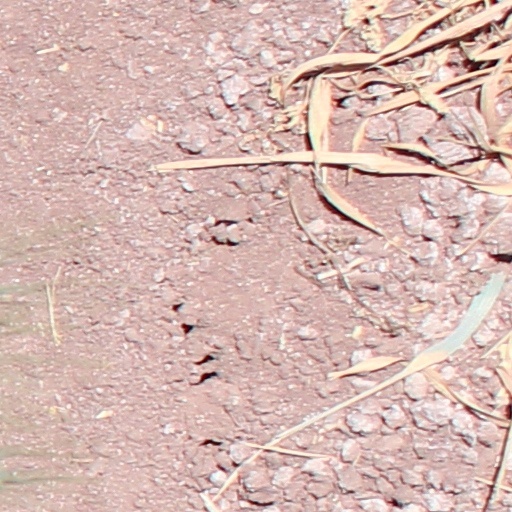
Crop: wheat